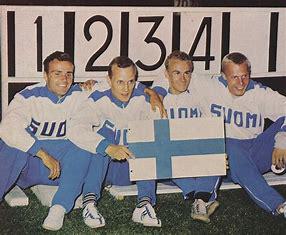
Brand: Karhu
Model: 100